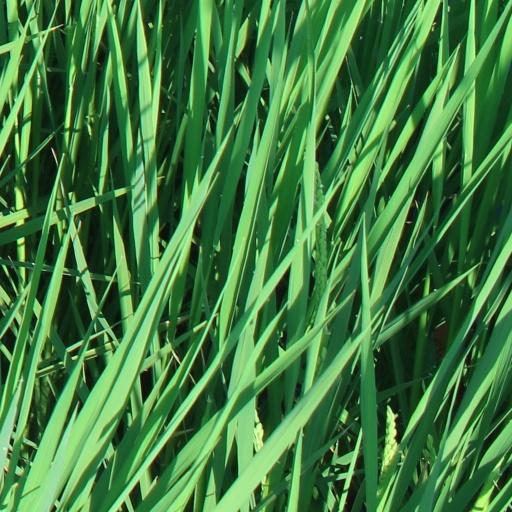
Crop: rice